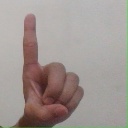
अक्षर: ड